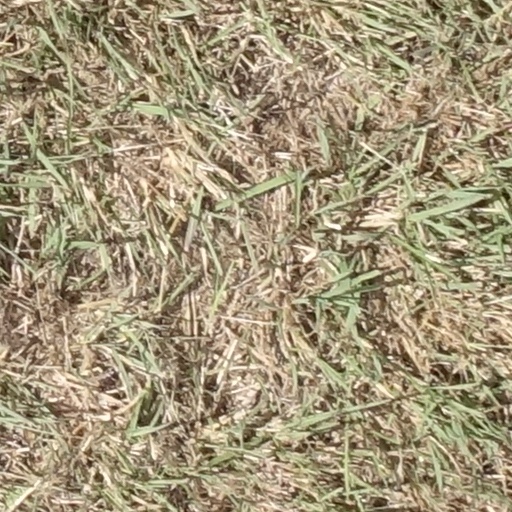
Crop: sorghum